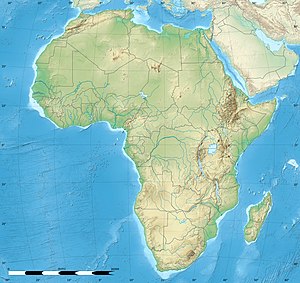
Mount Stanley
Mount Stanley ligger i Afrika
Mount Stanley også kaldt Mont Ngaliema eller Mont Margherita er et 5.109 meter højt bjerg i Rwenzoribjergene i grænseområdet mellem Demokratiske Republik Congo og Uganda og er det højeste bjerg i begge lande, og Afrikas tredje højeste bjerg.